Metro North Mall

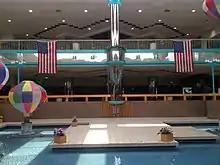
Pool area in Metro North Mall, May 2012

Metro North Mall was a shopping mall in Kansas City, Missouri, United States.